Occupation of Smyrna

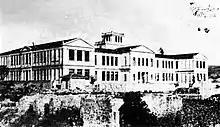
The Ionian University of Smyrna, was established in December 1920 and organized by Constantin Carathéodory

Following the Treaty of Sèvres, all sections of the Ottoman administration that dealt with issues pertaining to Muslim religion, education and family affairs were organized by the High Commission. Under this context a special polytechnic school was established in Smyrna which soon operated with 210 Muslim students and with costs covered by the Greek administration.